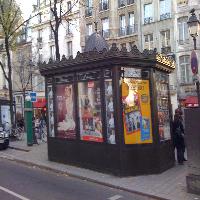
Weather: cloudy or overcast